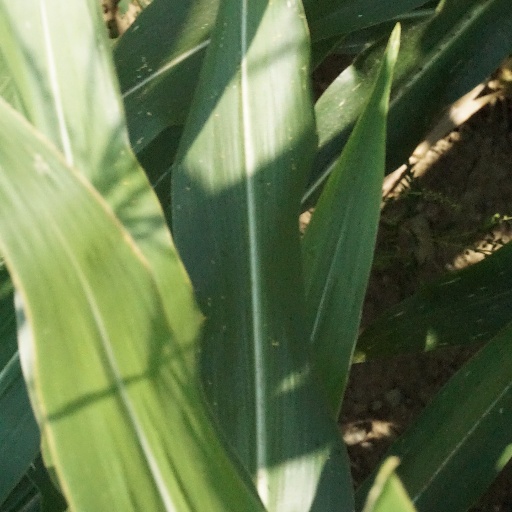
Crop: maize; corn